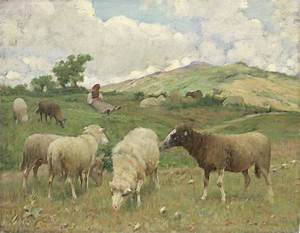
Label: pecora